Zongo settlements

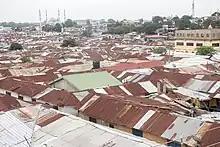
View over Nima in Greater Accra

Zongo settlements are areas in West African towns populated mostly by migrants from the northern savannah regions and the West African Sahel, especially from Niger and northern Nigeria.